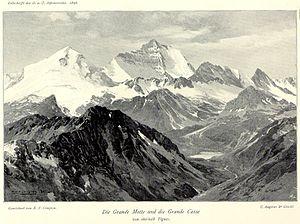
La face nord est la face de la montagne orientée au Nord. Selon les massifs, elle est souvent considérée comme la plus difficile ou la plus facile des faces.
La Grande Casse est le plus haut sommet du massif de la Vanoise, dans les Alpes françaises, et du département de la Savoie.
Le tourisme en pays de Savoie présente l'activité touristique sur le territoire savoyard, englobant les départements français de la Savoie et de la Haute-Savoie. Il est représenté par la marque Savoie Mont Blanc.